The Legend of Zelda

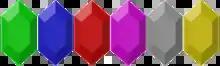
Rupees, the fictional currency in the series

Gameplay of "The Legend of Zelda" games feature a mix of puzzles, action-adventure, and exploration. These elements have remained constant throughout the series, with refinements and additions featured in each new game. Later games in the series include stealth gameplay, where the player must avoid enemies while proceeding through a level, as well as racing elements. Although the games can be beaten with a minimal amount of exploration and side quests, the player is frequently rewarded with helpful items or increased abilities for solving puzzles or exploring hidden areas. Some items are consistent and appear many times throughout the series (such as bombs and bomb flowers, which can be used both as weapons and to open blocked or hidden doorways; boomerangs, which can kill or paralyze enemies; keys for locked doors; magic swords, shields, and bows and arrows), while others are unique to a single game. Though the games contain role-playing elements ("" is the only one to include an experience system), they emphasize straightforward hack-and-slash-style combat over the strategic, turn-based or active time combat of series like "Final Fantasy". The game's role-playing elements, however, have led to much debate over whether or not the "Zelda" games should be classified as action role-playing games, a genre on which the series has had a strong influence. Miyamoto himself disagreed with the role-playing label, and classified "Zelda" as "a real-time adventure game"; he said that he was "not interested in systems where everything in the game is decided by stats and numbers" but wanted "to preserve as much of that "live" feeling as possible", and felt that action games are better suited to convey to players.